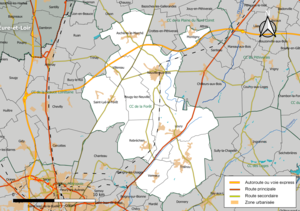
Carte géographique de la communauté de communes de la Forêt, département du Loiret, France. Composition au 1er janvier 2019.
La communauté de communes de la Forêt est une communauté de communes du département du Loiret et de la région Centre-Val de Loire en France.